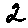
Label: 2